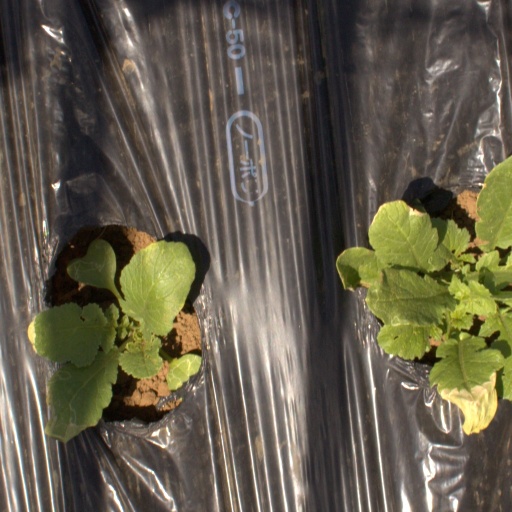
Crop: Jerusalem artichoke